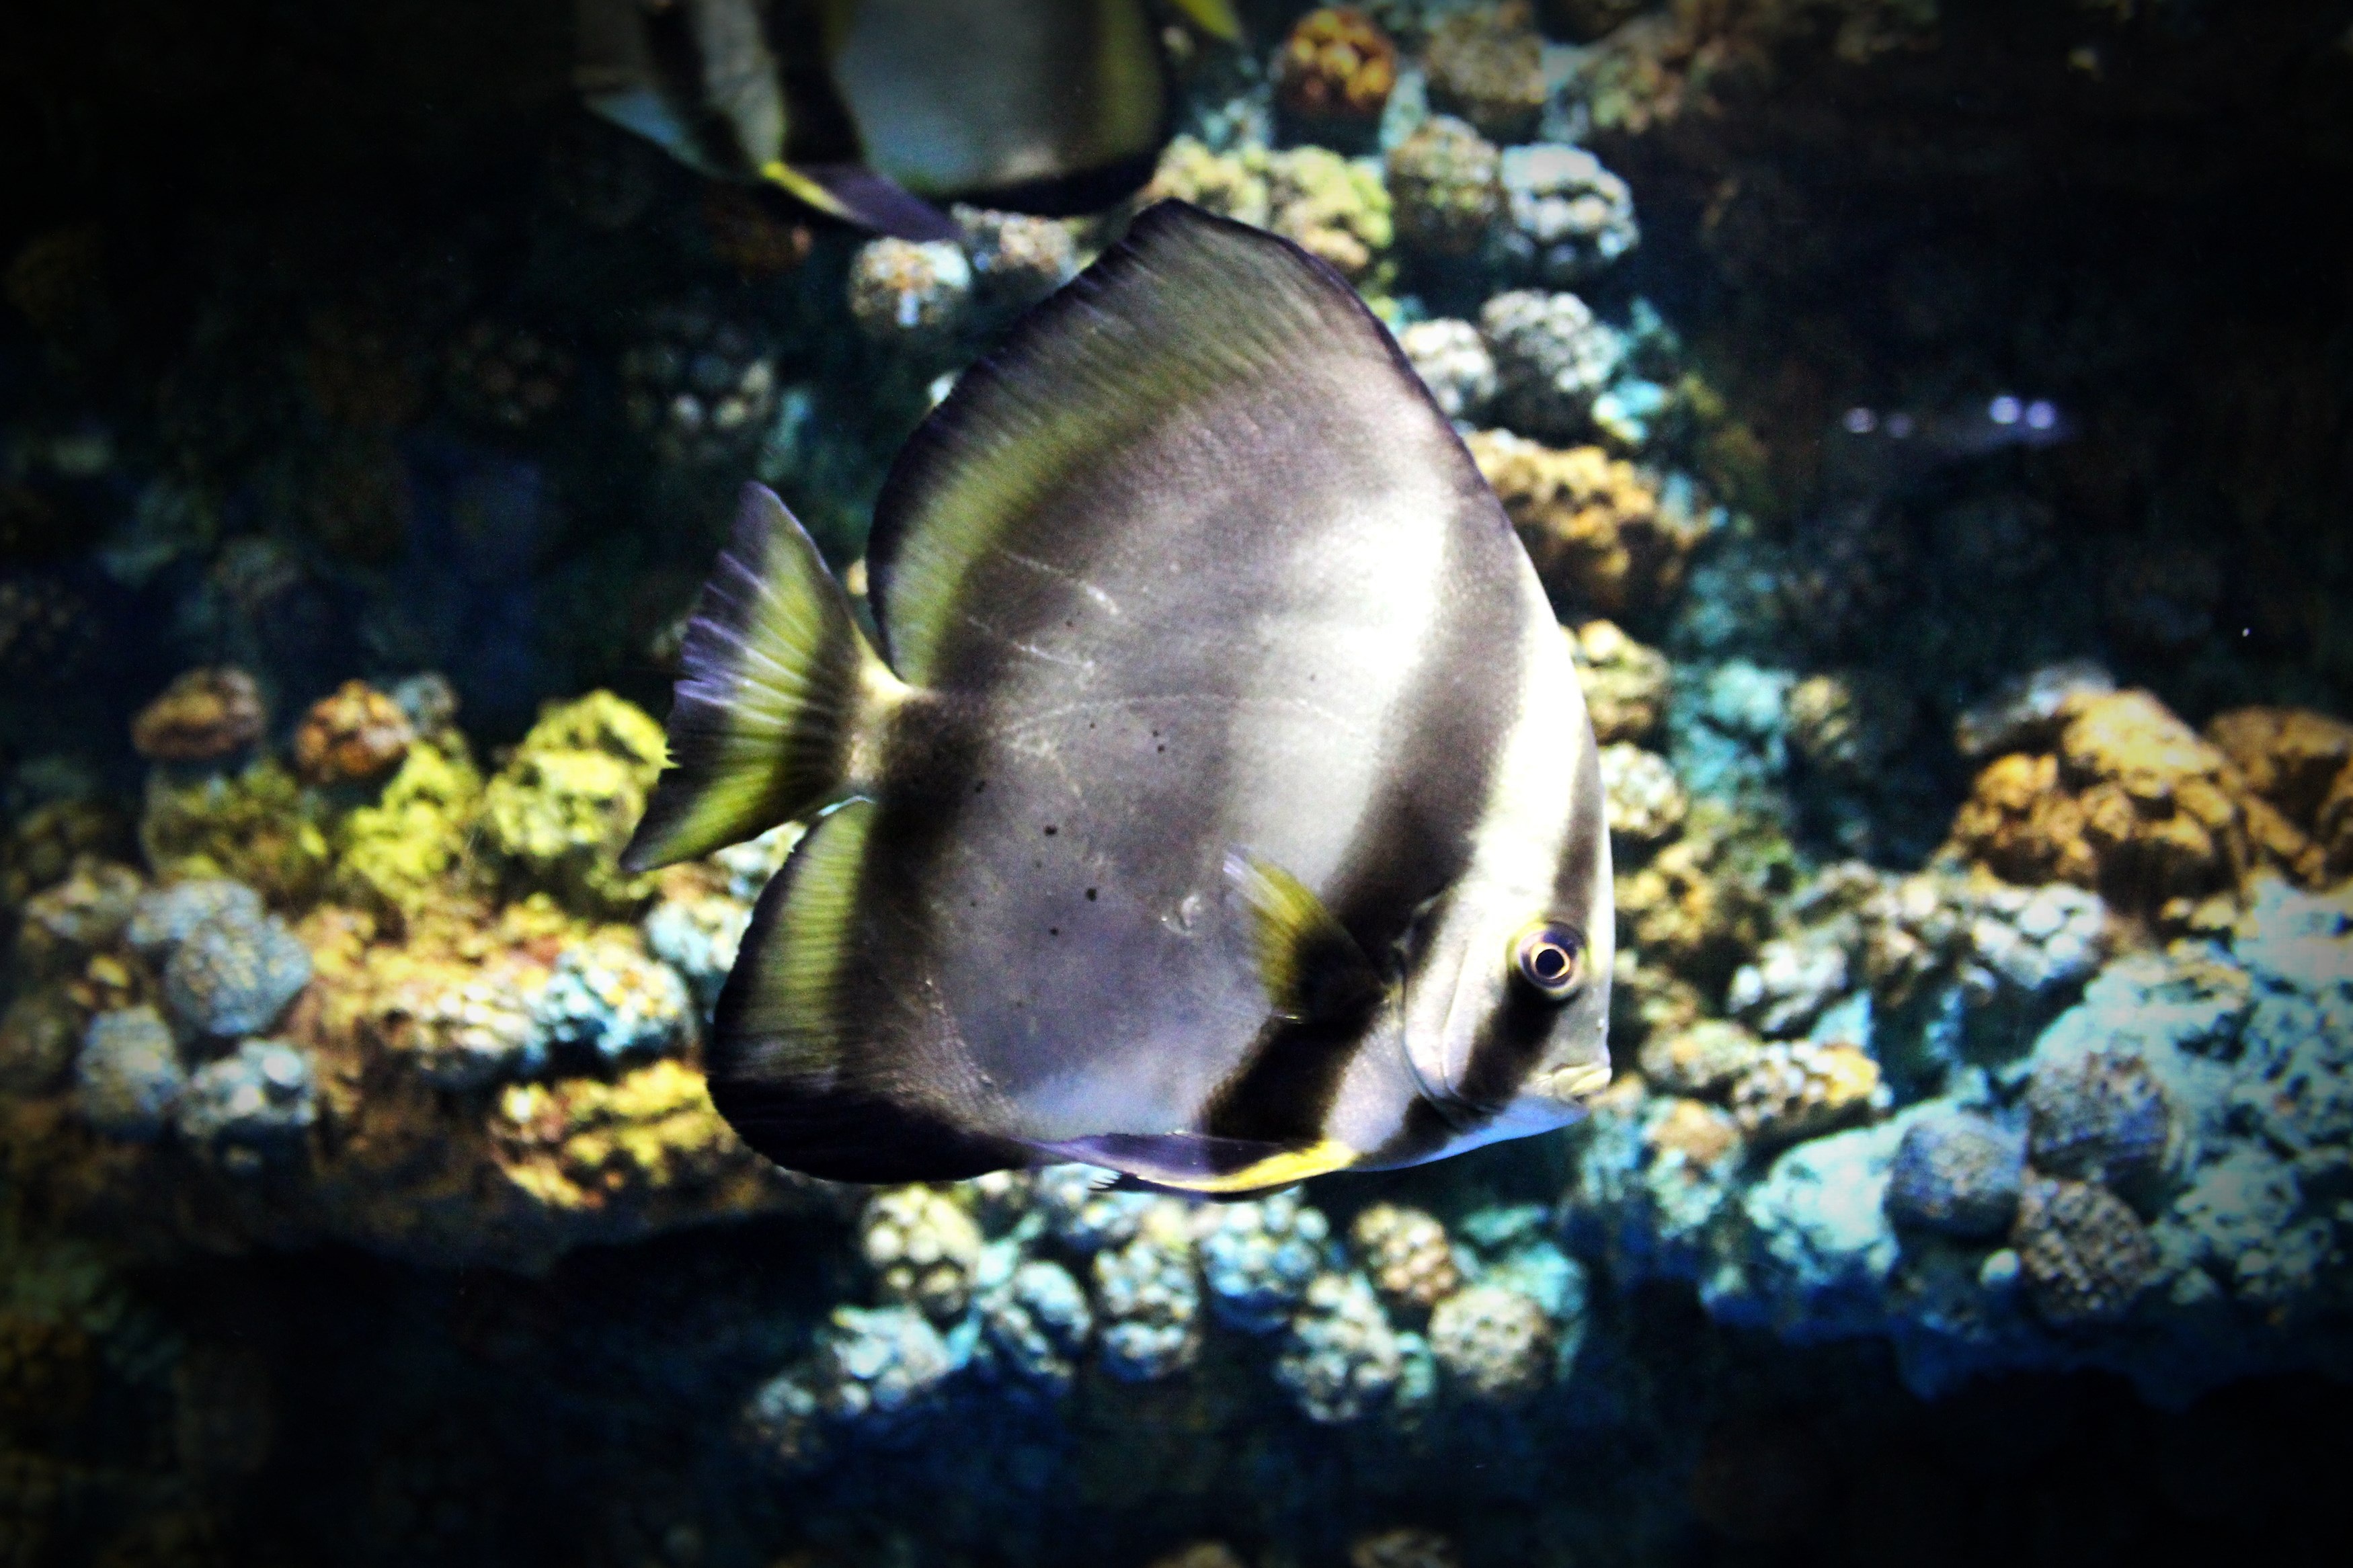
water, animal, tunnel, tourist, travel, explore, underwater, biology, aquatic, fish, tourism, fauna, thailand, coral, coral reef, reef, dive, places, aquarium, marine, big, exploration, bangkok, saltwater, srisaket, marine biology, coral reef fish, pomacentridae, pomacanthidae